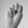
ASL letter: N